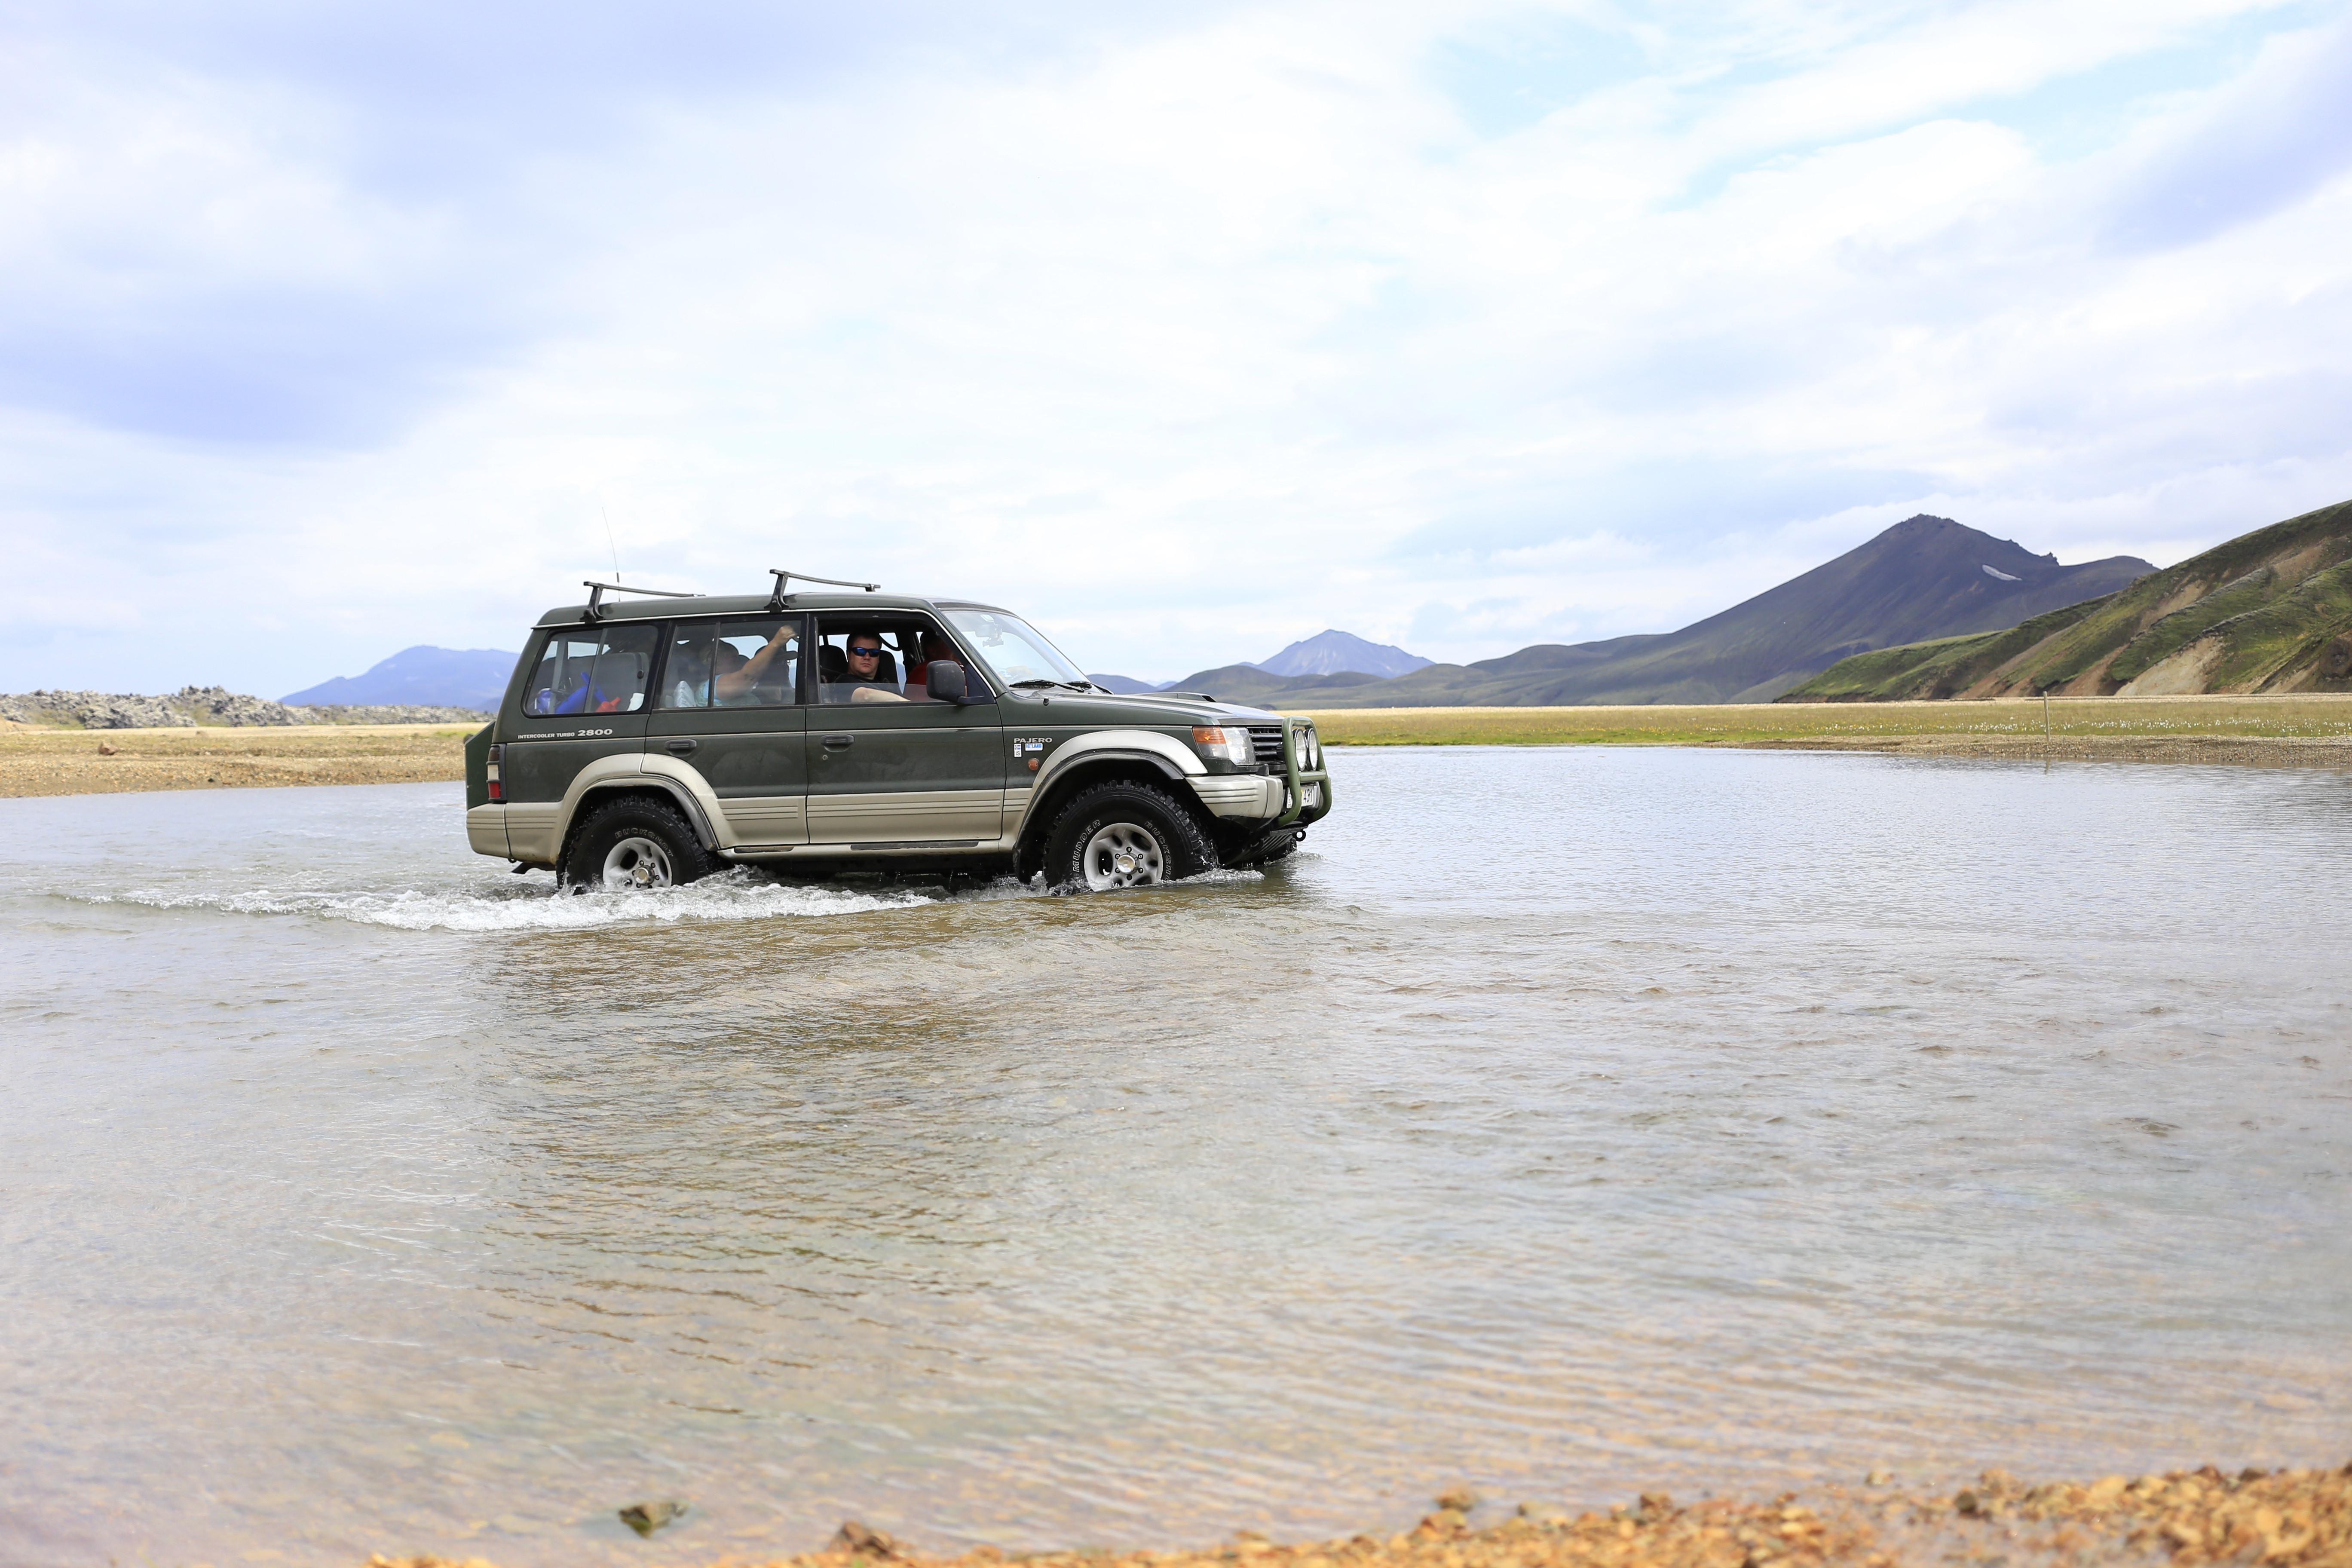
car, jeep, river, vehicle, iceland, loch, automobile make, off roading, crossing the river